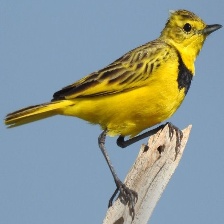
Species: GOLDEN PIPIT
Scientific name: TMETOTHYLACUS TENELLUS